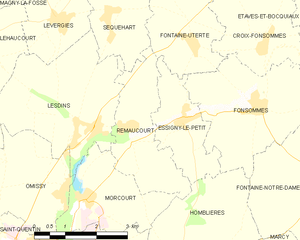
Carte des communes françaises: Remaucourt